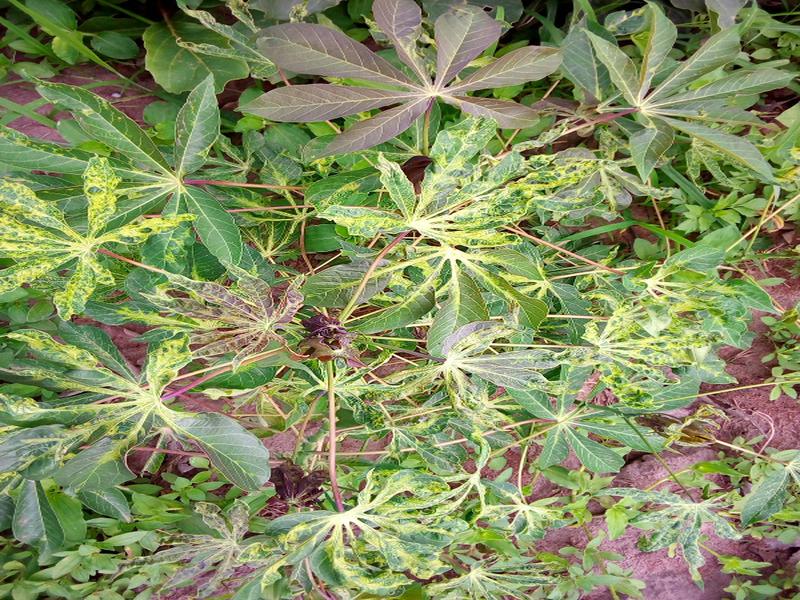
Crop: cassava
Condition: mosaic_disease